Johann Baptist Wanhal

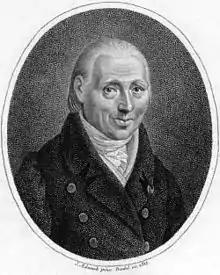
Johann Baptist Wanhal

Johann Baptist Wanhal (12 May 1739 – 20 August 1813) was a Czech composer of the Classical period. He was born in Nechanice, Bohemia, and died in Vienna. His music was well respected by Wolfgang Amadeus Mozart, Joseph Haydn, Ludwig van Beethoven and Franz Schubert. He was an instrumental performer as well. While being a proficient organist, he also played the violin and cello.